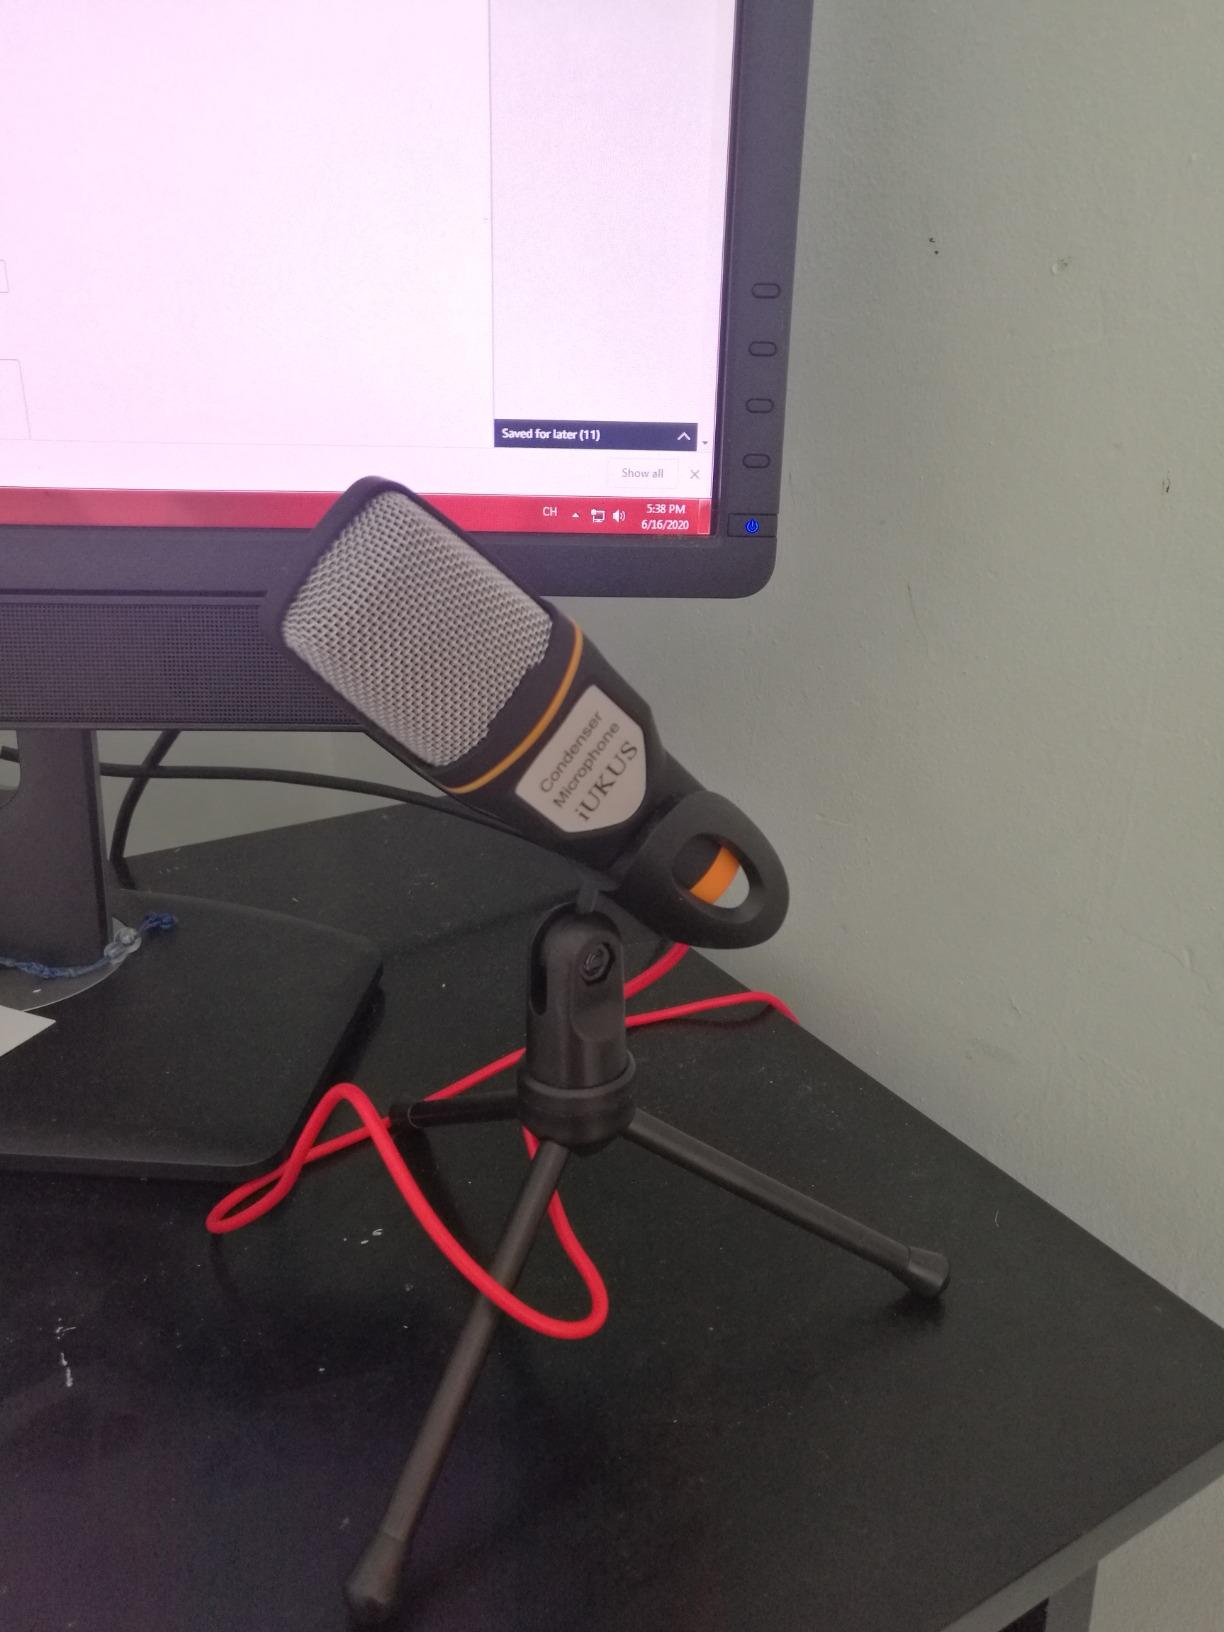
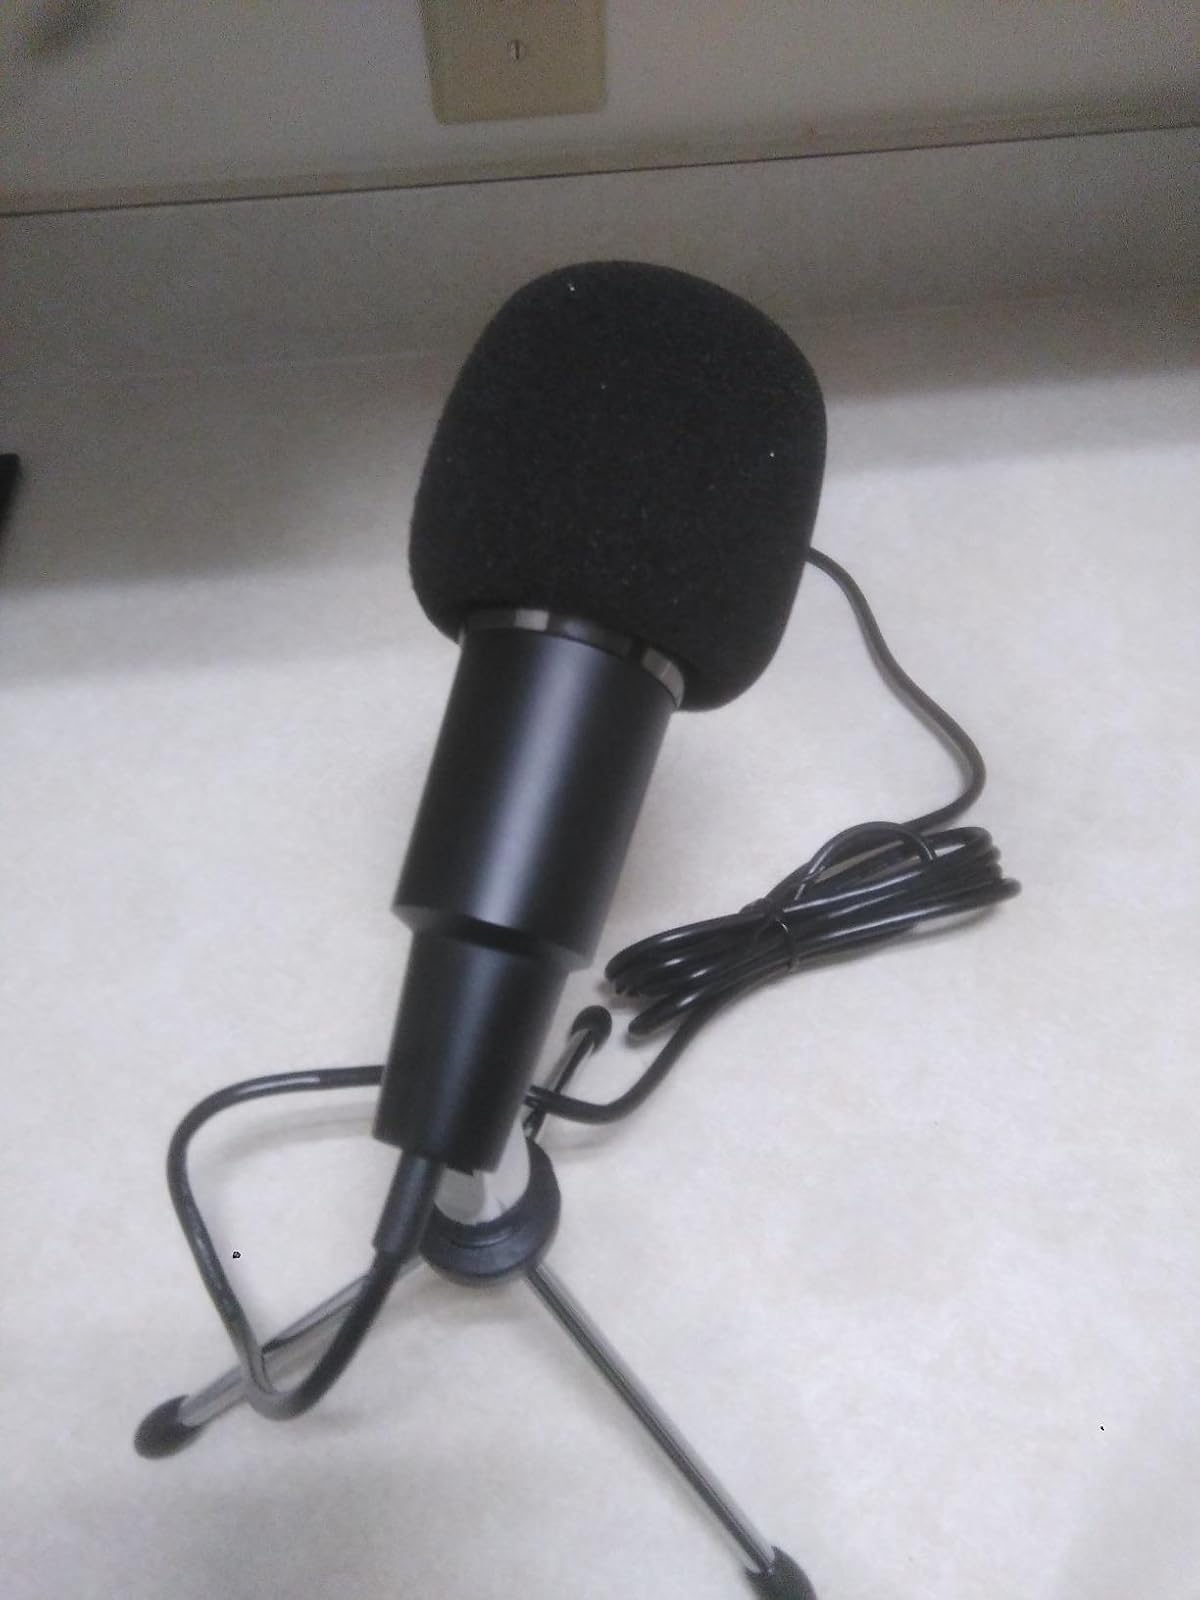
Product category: microphone
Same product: no